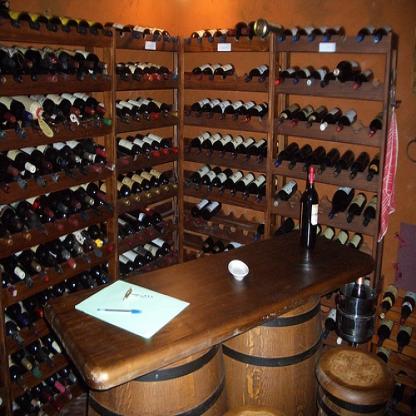
Scene: Indoor